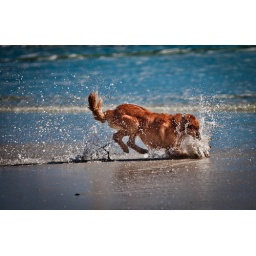
Splash, dog retrieves his ball in the waves